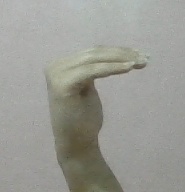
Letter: haa